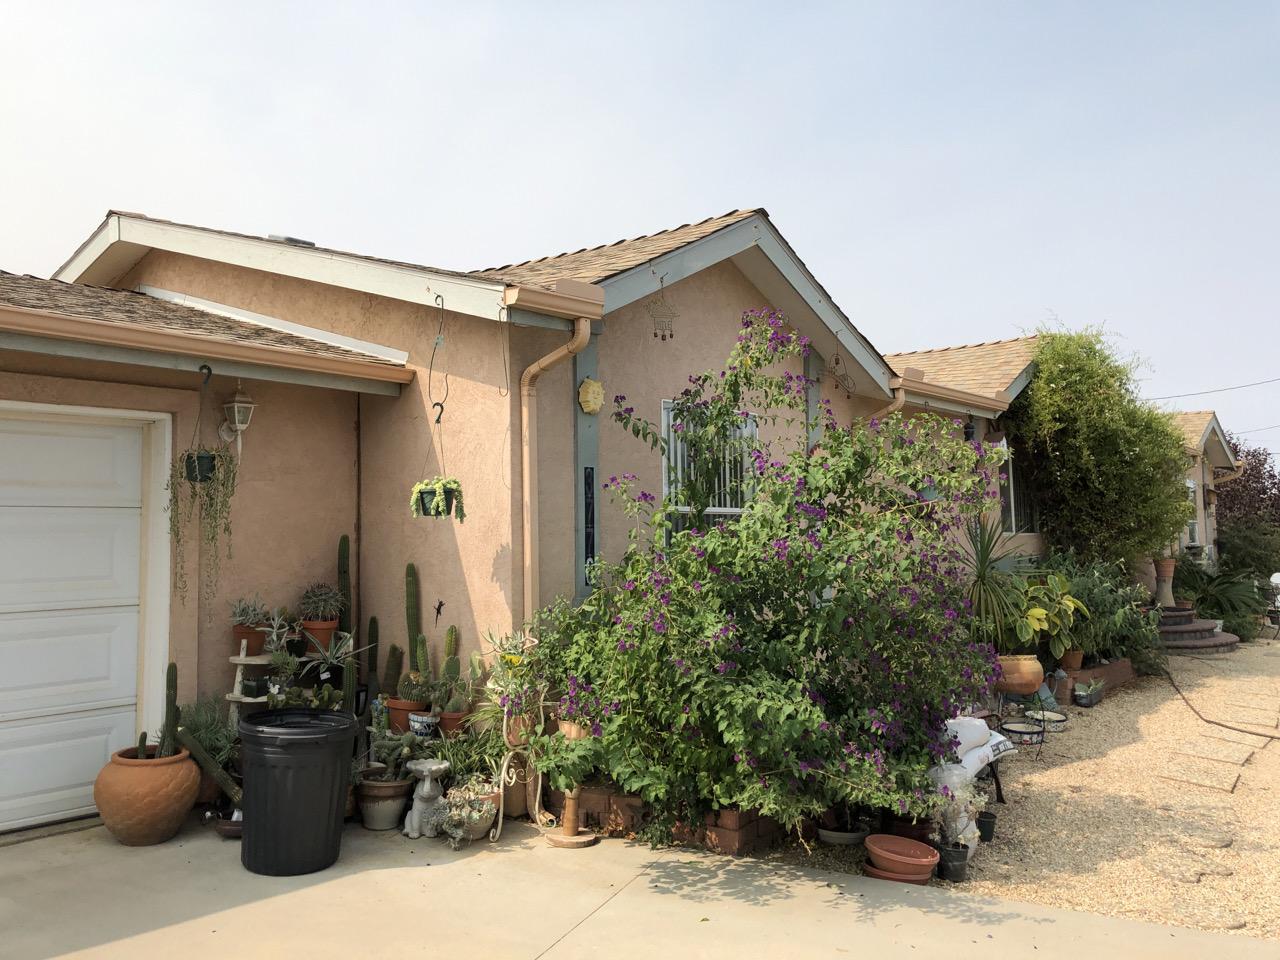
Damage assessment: no_damage